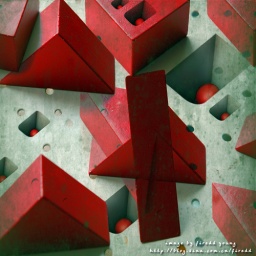
the sinkage and these red balls are made by 3D,these triangles are one building block.i use PhotoShop compose them.